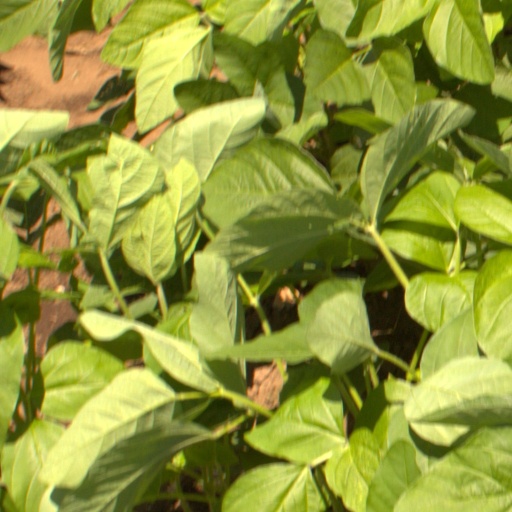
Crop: soybean